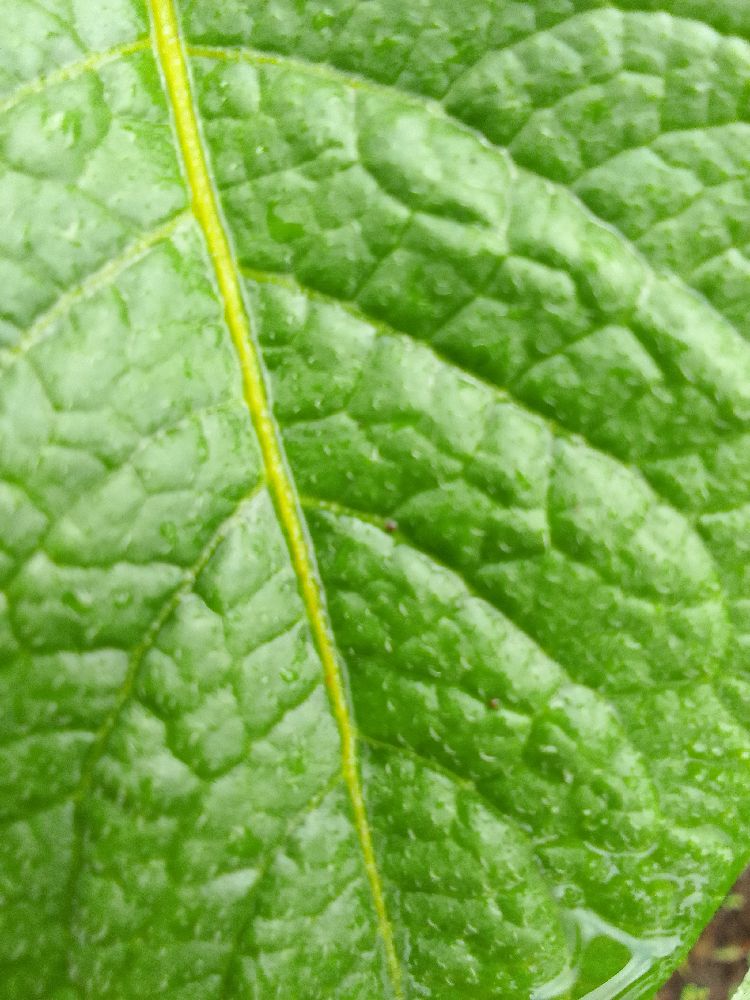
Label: Healthy